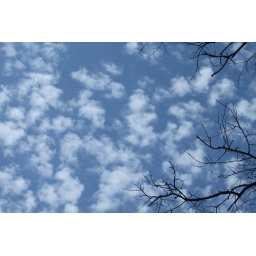
04/04/2010. After clear blue skies this morning, these little puffy clouds came in during the afternoon.